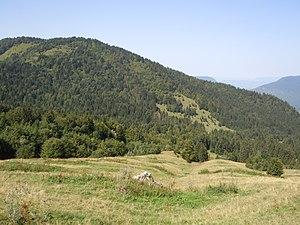
Vue du Mont Julioz depuis le chalet du Golet de Doucy.
Le mont Julioz est un sommet du massif des Bauges, dans le parc naturel régional du Massif des Bauges, sur les communes de Doucy-en-Bauges, du Châtelard et en partie de Bellecombe-en-Bauges, dans le département de la Savoie.